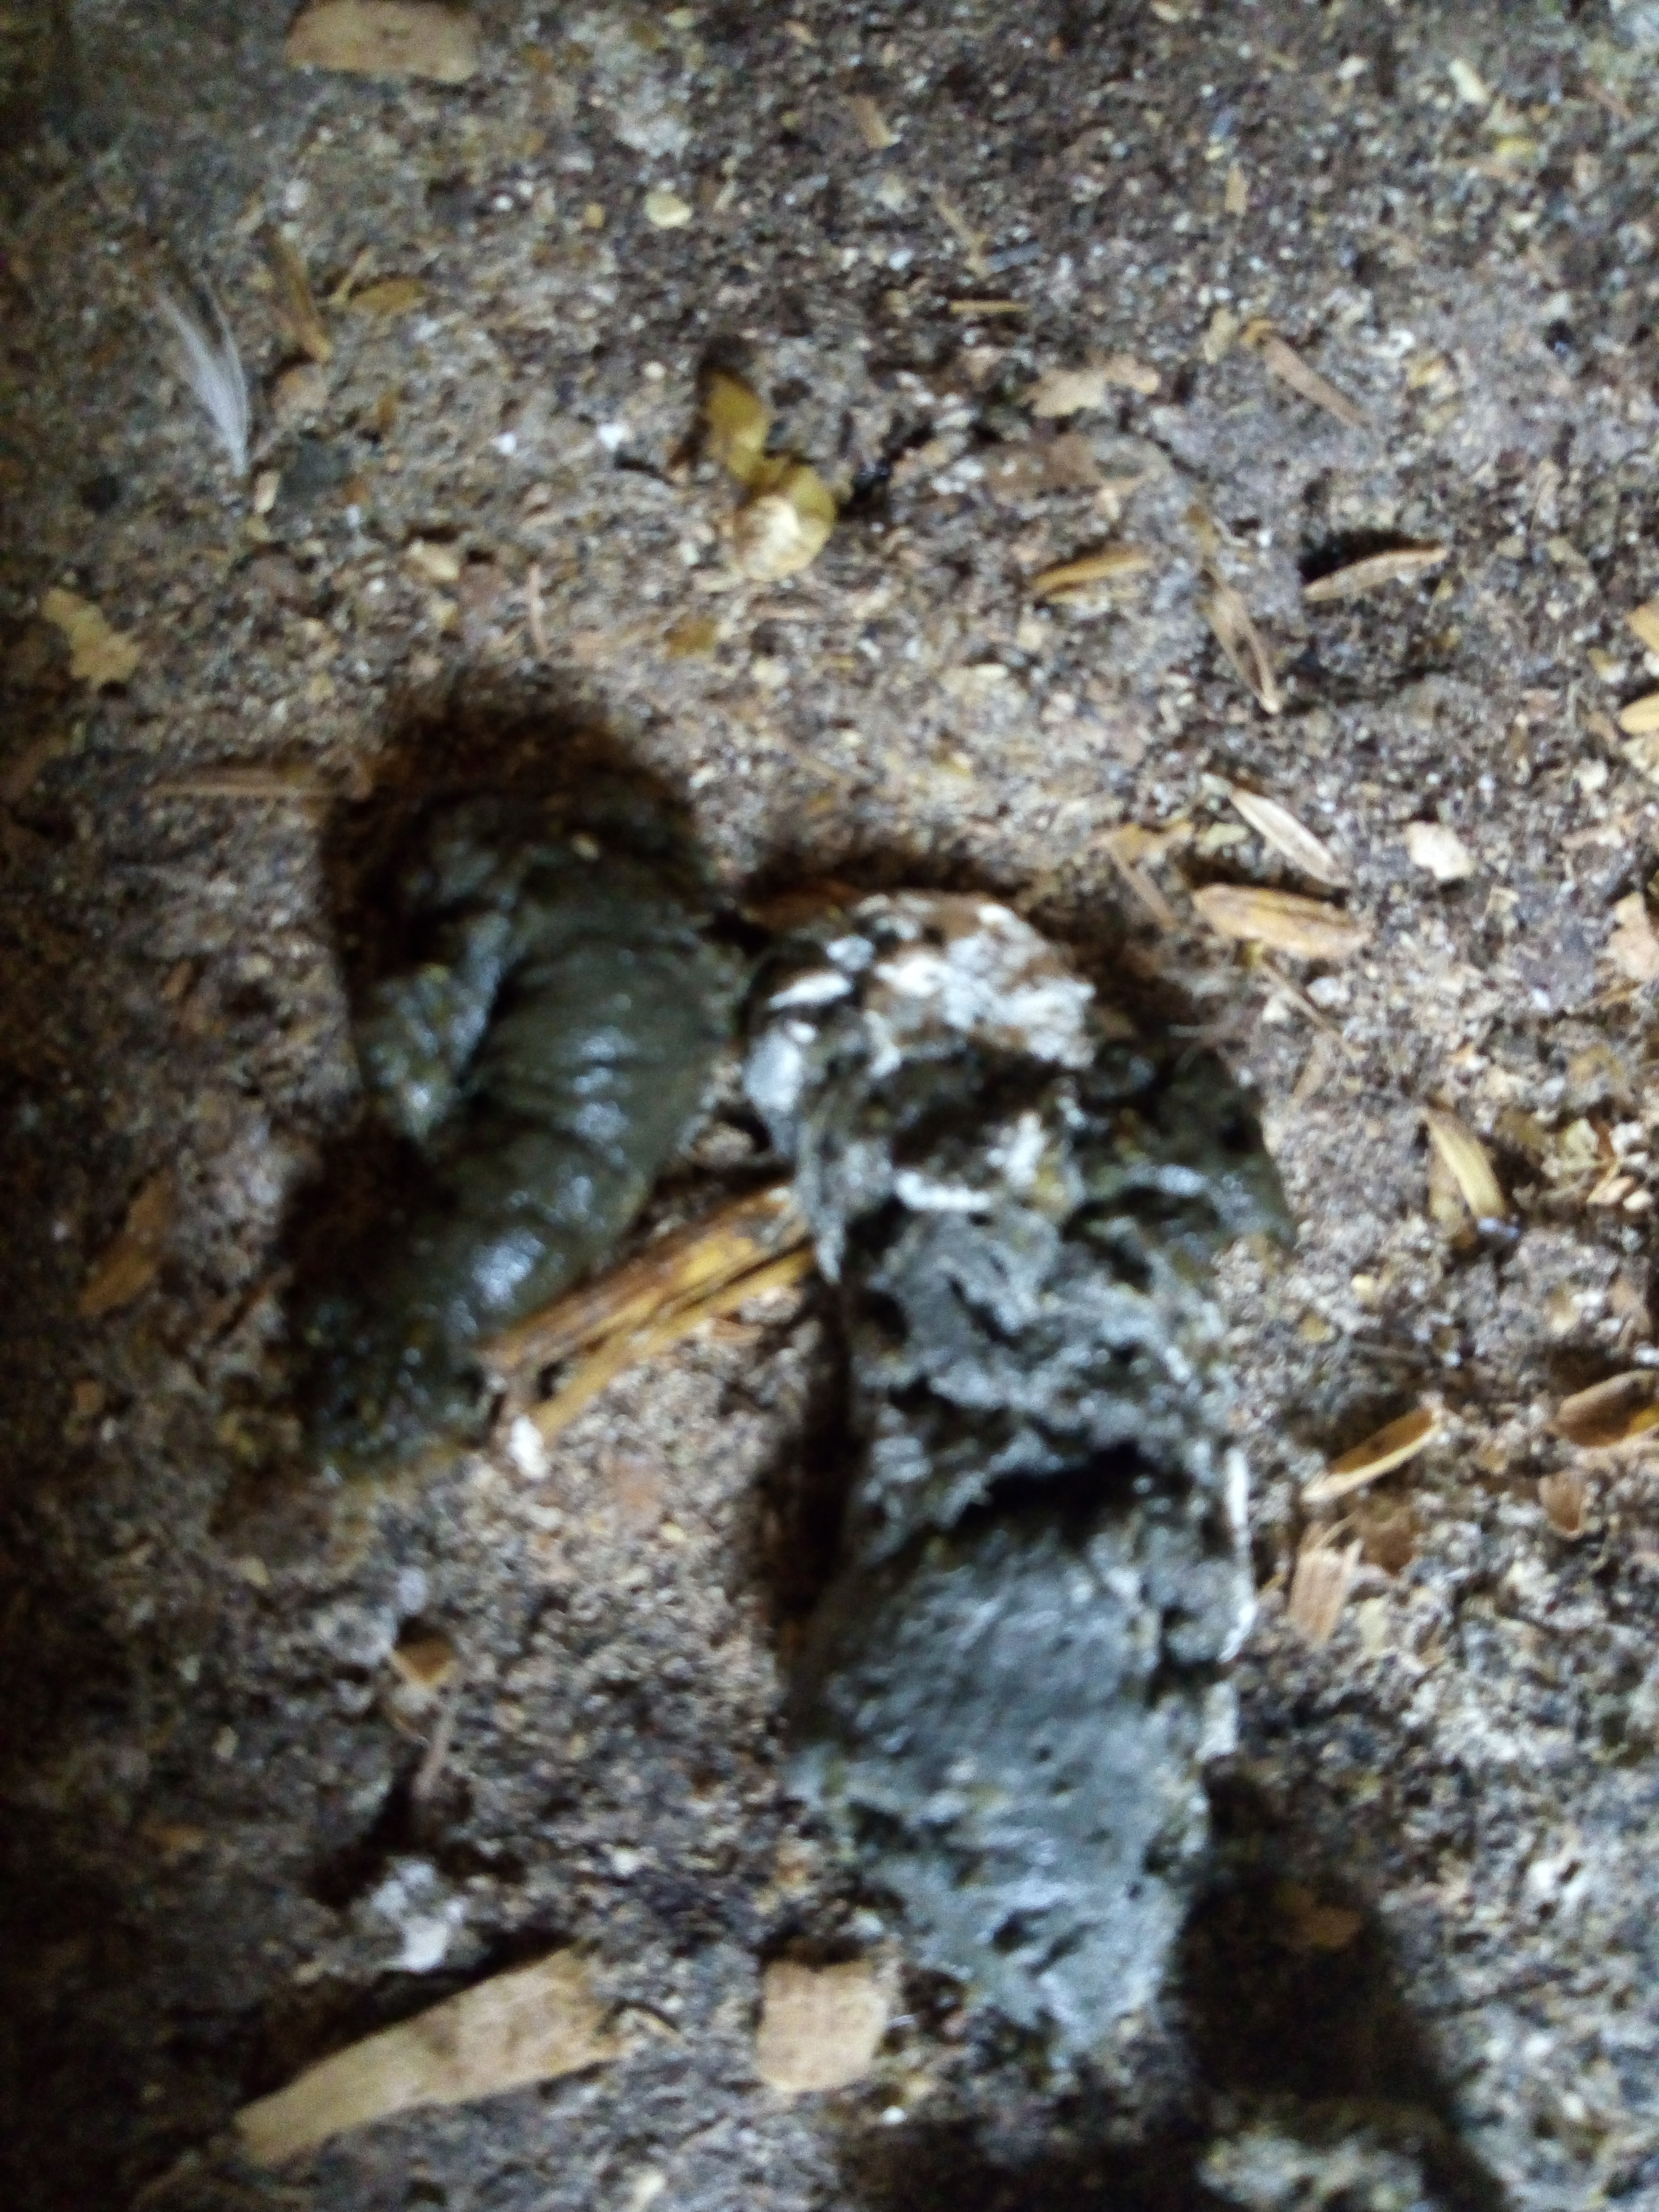
PCR-confirmed diagnosis: Healthy